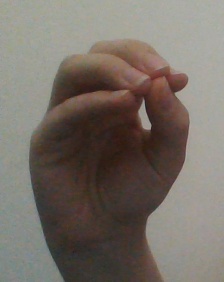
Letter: ha